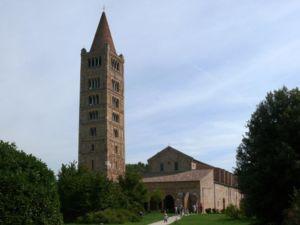
La province de Ferrare est une province italienne, dans la région d'Émilie-Romagne.
Cet article liste les abbayes bénédictines d'Italie actives ou ayant existé. Il s'agit des abbayes de religieux suivant la règle de saint Benoît, à l'exclusion des Cisterciens.